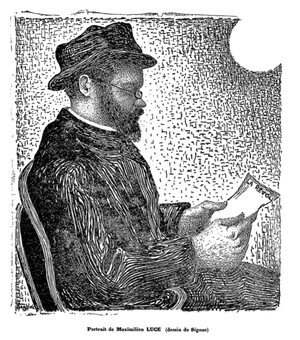
Maximilien Luce, né le 13 mars 1858 et mort le 6 février 1941 à Paris, est un peintre français. Militant libertaire, il produit de nombreuses illustrations engagées politiquement. Il est également graveur, portraitiste et affichiste.
Paul Signac, né à Paris le 11 novembre 1863, où il meurt le 15 août 1935, est un artiste peintre paysagiste français, proche du mouvement libertaire, qui donna naissance au pointillisme, avec le peintre Seurat. Il a aussi mis au point la technique du divisionnisme. Cofondateur avec Seurat de la Société des artistes indépendants dont il fut président, il est ami avec Victor Dupont, peintre fauve et vice-président du Salon.